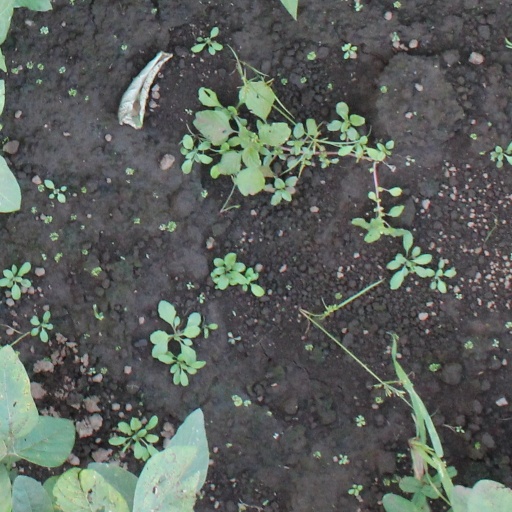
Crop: soybean